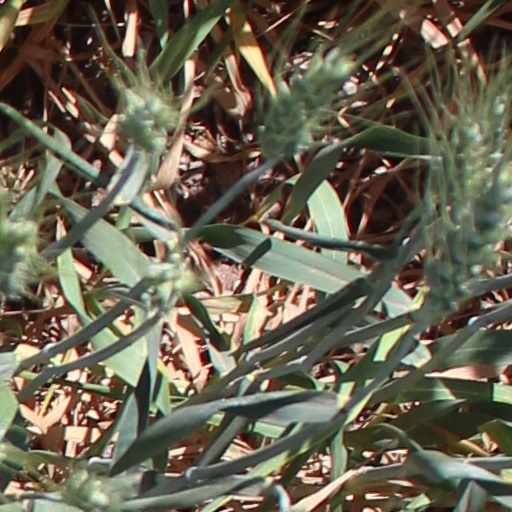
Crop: wheat